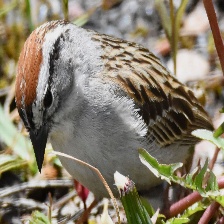
Species: CHIPPING SPARROW
Scientific name: SPIZELLA PASSERINA